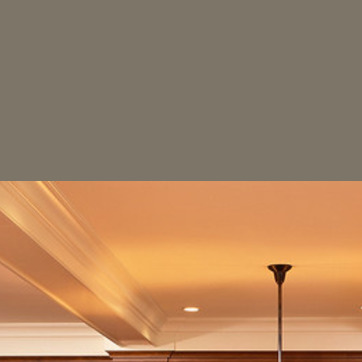
Material: painted